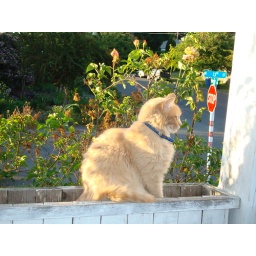
my cat in the flower box